Buddhist mythology

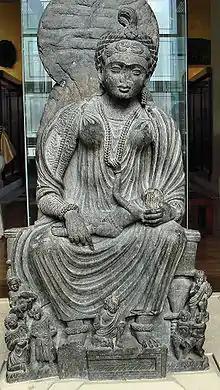
Motherly deity Hārītī

Kingship in the Jātakas displays many of the classic features familiar in James Frazer’s analysis of sacred kingship. The king has not just worldly power, but had a connection to the gods. His behaviour affects the weather: a righteous king ensures good crops. The king is sometimes sacrificed, or stories of escaping and reforming sacrifice are told. Mahayana Buddhist accounts also add notions of the bodhisattva ideal to myths of Buddhist kingship.